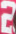
Number: 2